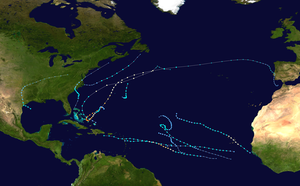
La saison 2015 des ouragans débute le 1ᵉʳ juin 2015 et va jusqu'au 30 novembre 2015, selon la définition de l'Organisation météorologique mondiale. Le premier système, la tempête tropicale Ana, s'est produite tôt du 7 au 11 mai mais le suivant Bill n'est arrivé qu'à la mi-juin et Claudette en juillet.